Tommy Wildcat

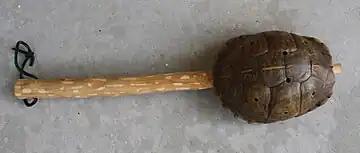
Turtleshell rattle made by Tommy Wildcat

A self-taught composer of flute songs, Tommy has learned traditional vocal songs of his tribe from his father, Tom W. Wildcat.